Rabbitfish

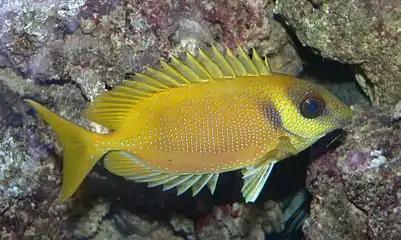
"S. corellinus" (Blue-spotted spinefoot)

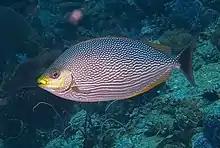
"S. javus" (Streaked spinefoot), a relative of the foxfaces

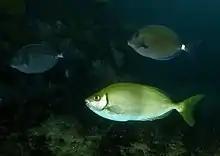
"S. fuscescens" (Mottled spinefoot), Australia

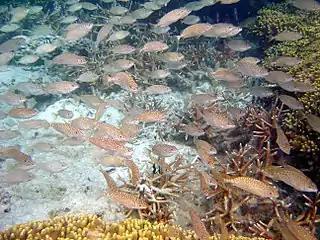
A school of "S. spinus" (Little spinefoots), relatives of the Mottled spinefoot

Rabbitfishes have laterally compressed, oval bodies which may be deep, or slender. A few species have a tubular snout. The mouth is very small and is with non protractile jaws which have one row of compressed, closely set, incisor-like teeth in each jaw. The teeth overlap slightly and create a beak like structure. The dorsal fin has 13 robust spines and 10 soft rays and the front spine is short, sharp and points forward, sometimes projecting from its "pocket" but it may be enfolded. The anal fin has 7 robust spines and 9 soft rays. The pelvic fins have 2 spines with 3 soft rays between them; this characteristic is unique to the Siganidae. There is a membrane which extends from the inner pelvic fin spine to the belly with the anus sitting between these membranes. The tiny scales are cycloid and may be absent from the head region. If present on the head they are restricted to a small area of the cheek under the eye. The fin spines are equipped with well-developed venom glands. The sting is very painful, but it is generally not considered medically significant in healthy adults. They range in maximum total lengths of in the case of the blotched foxface ("S. unimaculatus") to in the streaked spinefoot ("S. javus").